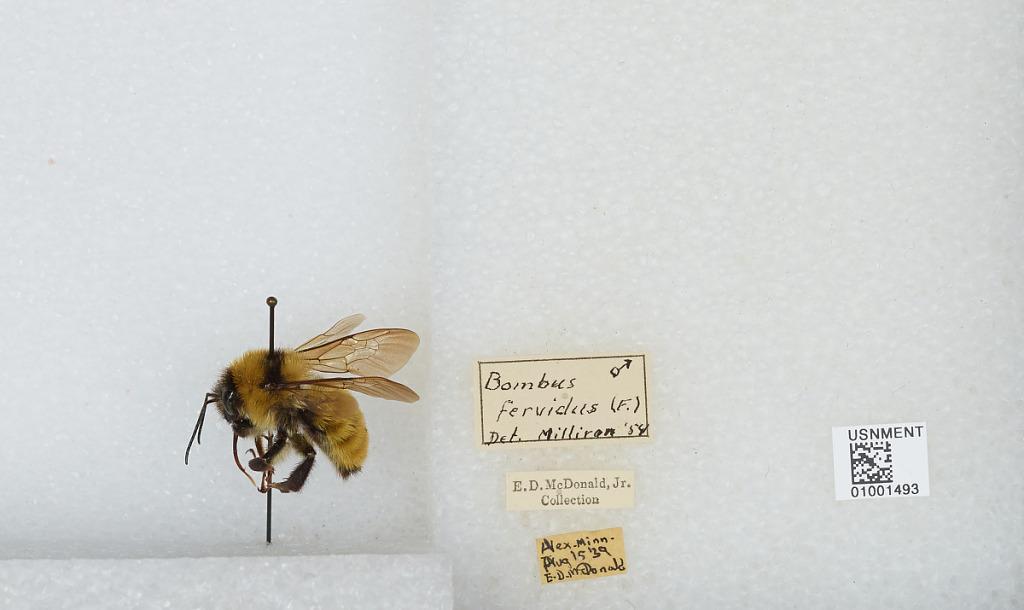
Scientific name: Bombus (Fervidobombus) fervidus fervidus (Fabricius)
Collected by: E. McDonald
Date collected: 1939-8-15
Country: United States
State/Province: Minnesota
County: Douglas
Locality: Alexandria
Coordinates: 45.8853, -95.3772
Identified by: Milliron